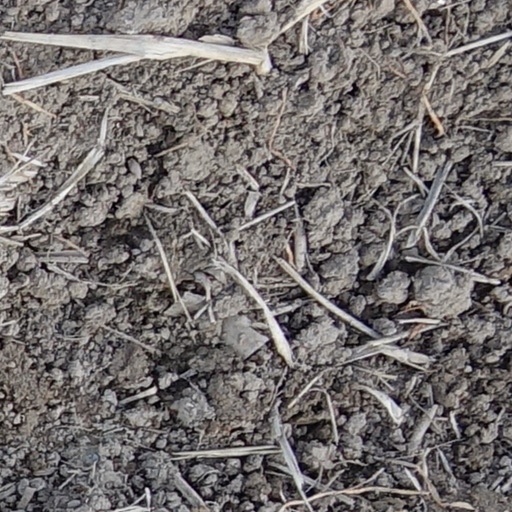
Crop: wheat